Mayme Ousley

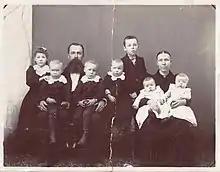
Thomas Martin and Rebecca Jane Hanrahan family portrait from 1895 or 1896 - Mayme Hanrahan is standing far left.

Mayme Hanrahan was born in the town of Edgar Springs, in Phelps County, and grew up in the county seat, Rolla. In 1905 she married fellow Phelps County native Edward William "Ed" Ousley, a 1906 graduate of the dental school of Washington University in St. Louis. That year the couple moved to St. James, where Edward opened a dental practice and where they would remain for the rest of their adult lives. They soon became active in many local civic organizations, and Dr. Ousley joined the town's semi-professional baseball team. His wife accompanied them on the road as they played. She often scolded them about their appearance; the resulting nickname, “Granny” Ousley, stuck with her. The Ousleys were also heavily involved in the local activities of the Republican Party, and in 1921 Mayme allowed herself to be persuaded to run for mayor. It is said that the catalyst for her run was the placing of a local boy, Jimmie Blank, in the Rolla jail, prior to his being sent to reform school. Ousley claimed that when she went to bring him back, she asked why it was imperative that he be sent away without a further hearing; upon receiving an unsatisfactory answer, she retrieved the boy and began planning her run, claiming that "the only way I knew of finding out the things I wanted to know was to become may”r."